Thermal Spa of Peso

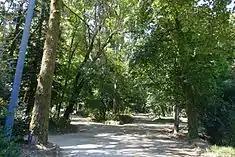
A number of paths bisect the main avenue within the park.

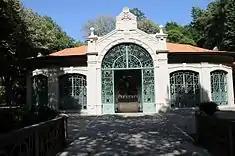
Principal view of the 19th-century thermal spring pavilion of the park

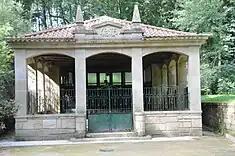
The 19th century "Fonte Novo" fountain building onsite

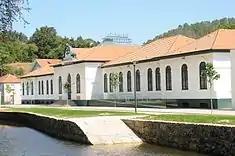
The changing pavilion in the thermal spa

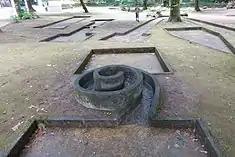
The natural mini-golf course in the park is a hold-over from the 19th century.

The land was purchased on 8 June 1884 from António Júlio Esteves and his wife by António Augusto de Sousa e Castro, and was immediately registered in the municipal authority on 14 August in order to take advantage of the medicinal waters of Peso (by Félix Tomás de Barros Araújo, Bento Maria Barbosa, António Augusto de Sousa e Castro and Victorino Augusto dos Santos Lima). In their petition, they alluded to the "gaseous alkaline medicinal waters" similar to the public baths in the area referred to as Caldas, in the parish of Prado. Following a series of revisions, on 13 October, a society was constituted to explore the thermal waters, formed by Bento Maria Barbosa, Félix Tomás de Barros de Araújo, António Augusto de Sousa e Castro, Victorino Augusto dos Santos Lima, Abílio Augusto de Sousa, José Francisco de Almeida Fragoso, Aurélia Saavedra e Silva, Dr. António Joaquim Durães, Manuel Bento da Rocha Júnior and Dr. António Pereira de Sousa.